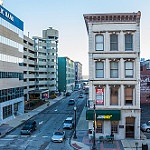
Label: buildings